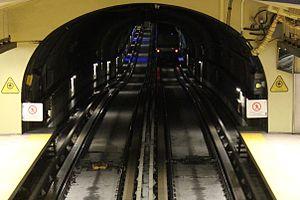
Pente station Beaudry direction Papineau
Le métro de Montréal est un réseau de transport en commun qui dessert l'île de Montréal ainsi que les villes québécoises de Laval et de Longueuil, au Canada. Métro sur pneumatiques entièrement souterrain, il est géré par la Société de transport de Montréal, organe de l'agglomération de Montréal.